St. Michael's Cathedral, Qingdao

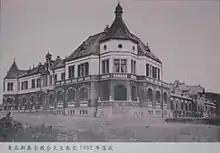
Society of the Divine Word Mission Hall in 1902

The cathedral was built by the Divine Word Missionaries (abbreviated "SVD," from their Latin name: "Societas Verbi Divini"), the first German Catholic missionary society. The order was founded in 1875 "for the propagation of the Catholic religion among pagan nations," at Steyl (today in the Limburg Province of the Netherlands), by German Catholic priests fleeing the Kulturkampf. The society's first mission was established in 1882 in southern Shantung, a district of more than 10 million people, which contained 158 Catholics. At the time, the area was part of the Apostolic Vicariate of Shantung, managed by Italian Franciscans, who were tasked with rebuilding the earlier Catholic mission work. However, the mission work proceeded slowly, due to insufficient personnel and resources. The southern half of the province, in particular, had been all but neglected. Consequently, it was transferred to the SVD on December 2, 1885, and became the Vicariate Apostolic of Southern Shan-tung. The new vicariate apostolic was headquartered in Yanzhou, Shandong, and headed by Bishop Johann Baptist von Anzer, SVD, who led it until November 24, 1903. By 1907, the mission numbered 35,378 Catholics and 36,367 catechumens, and by 1924, 106,000 Catholics and 44,000 catechumens. The SVD's presence in Qingdao was first recorded when the mission purchased land there in 1899 and began building a mission hall.